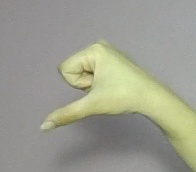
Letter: waw